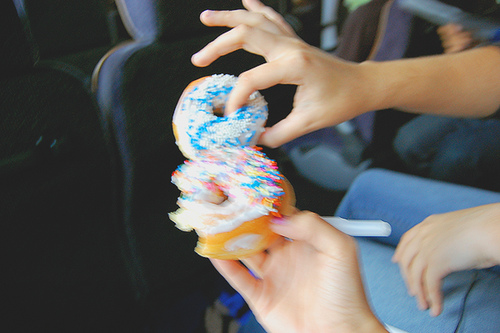
user: Given an image and a question. Answer the question in a short answer. Question: How much calorie can be got in the food they are holding? Short Answer:
assistant: 300